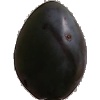
Label: Plum 3